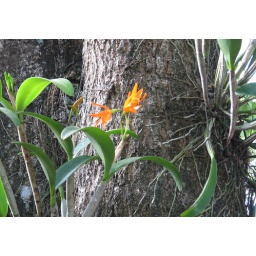
flowers in tree